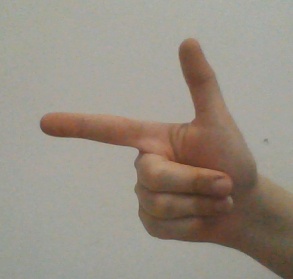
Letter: yaa